Concepcion Islands

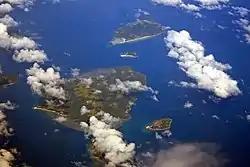
Aerial view of Igbon Island and several other nearby Concepcion Islands

The Concepcion Islands are located east of Panay Island in the Visayan Sea, and are part of the larger Western Visayas archipelago. The islands are part of the town of Concepcion, and comprise 40 percent of Concepcion's total land area. The nearest island is Tago, which is a coral reef from the mainland, inside Concepcion Bay. The furthest island is far-flung Baliguian, located away from the mainland. Baliguian also marks the end of Concepcion's municipal waters. The majority of the islands are mountainous and wooded, ringed by white sand beaches and surrounded by reefs, shoals, and sandbars. A few of the islands feature lighthouses to aid ship navigation in this area.